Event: Nepal Earthquake
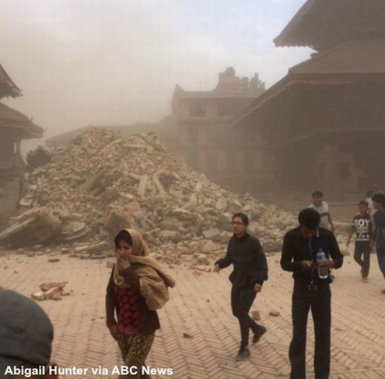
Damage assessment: damage